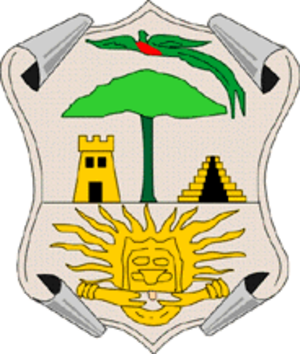
El Quiché est un département au nord-ouest du Guatemala.